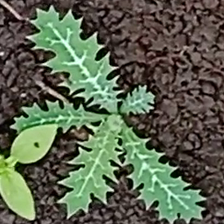
Weed species: Bilayat_(Mexicana_Argemone)